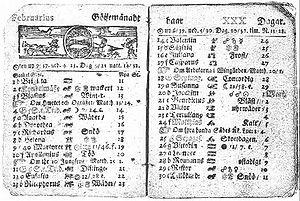
La fête du prénom est une journée pendant laquelle on célèbre les personnes portant une forme du nom de baptême porté par le saint ou la sainte à qui ce jour est dédié sur les calendriers des saints des Églises catholique, orthodoxe ou anglicane. Elle est présente surtout en Europe et en Amérique latine depuis le Moyen Âge, et n'est pas exclusivement célébrée par des catholiques ou des orthodoxes.
"Le 30 février est un jour absent des calendriers actuellement en usage, le mois de février des calendriers grégorien et julien possédant en effet 28 jours, les années les plus fréquentes, et 29 jours les années bissextiles. Ce jour ""trissextile"" a été utilisé une fois dans l'Histoire, en Suède, en 1712.